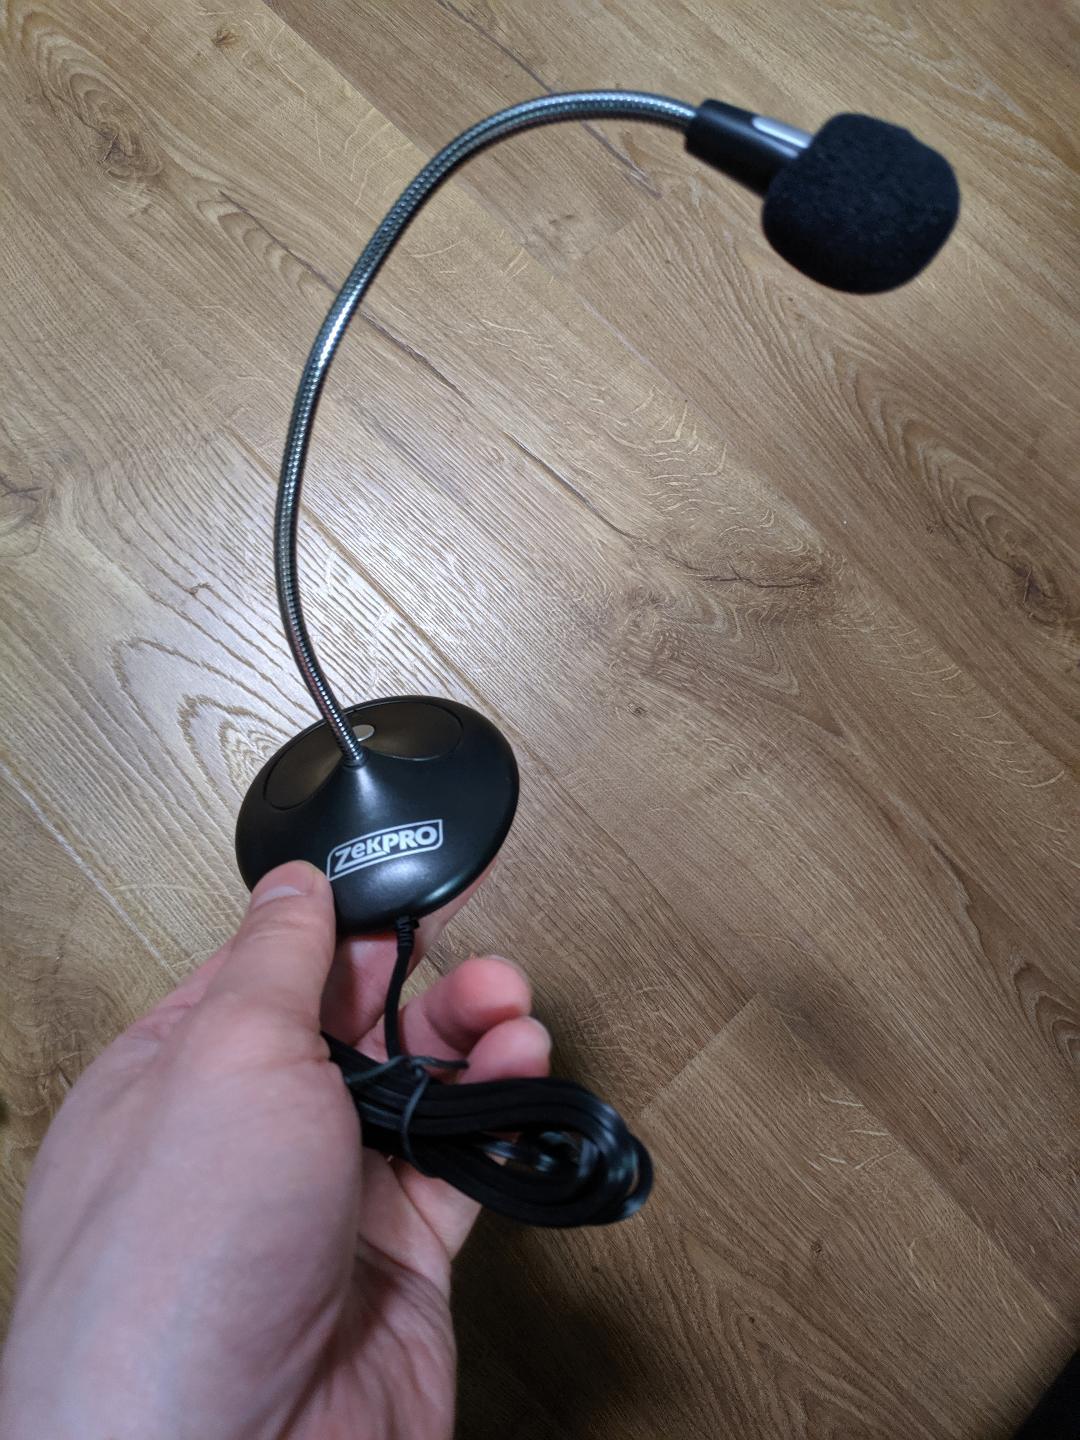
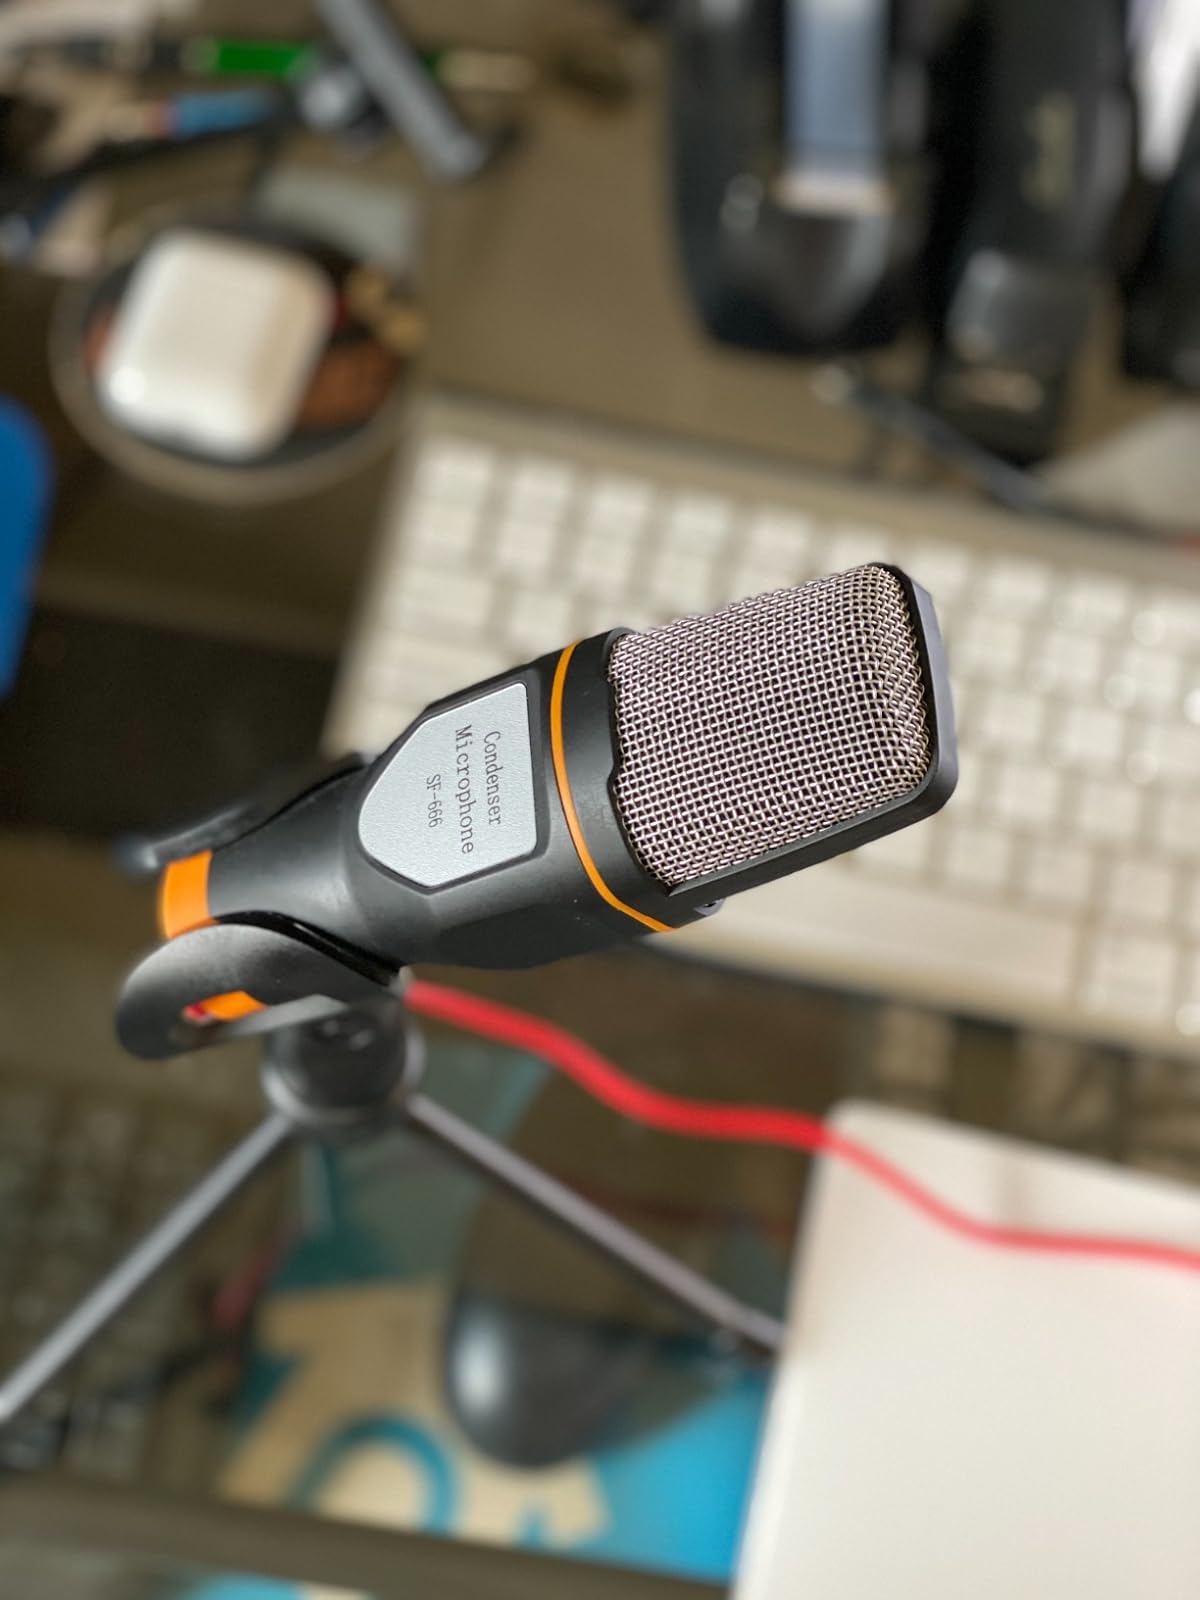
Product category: microphone
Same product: no